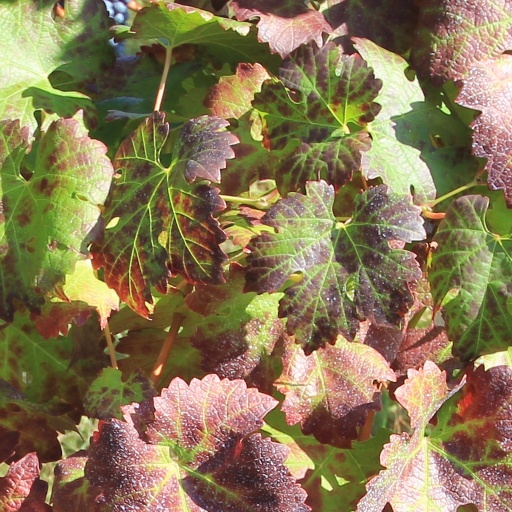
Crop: grape